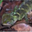
Label: lizard